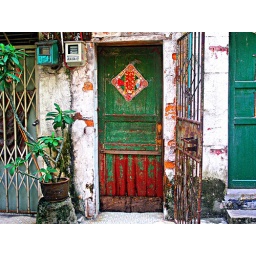
apartment door on a back street near the Guangzhou market